Frederick C. Loofbourow

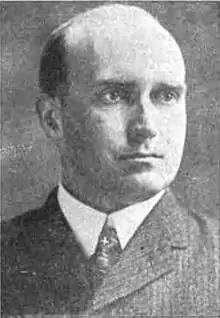
"Utah Independent" (Salt Lake City, UT), April 13, 1911

Frederick Charles Loofbourow (February 8, 1874 – July 8, 1949) was an American lawyer and politician who served as a U.S. Representative from Utah from 1930 to 1933.